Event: Nepal Earthquake
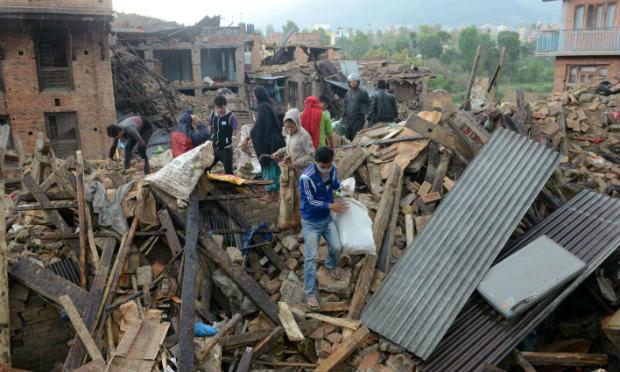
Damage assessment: damage